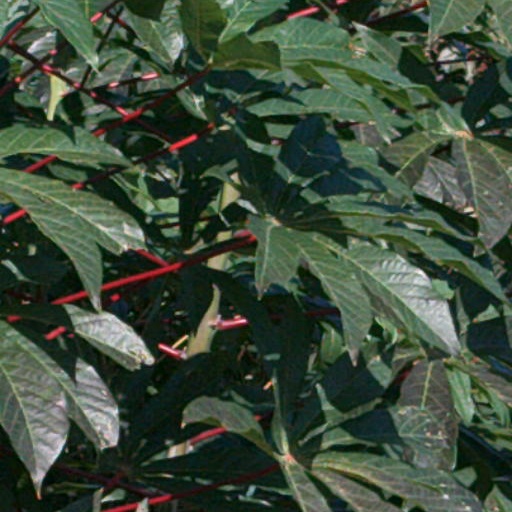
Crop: cassava